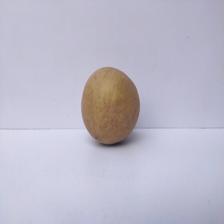
Size: Large